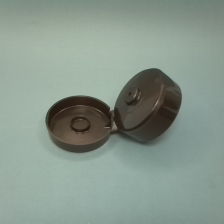
Color: red/orange/pink/fuchsia/brown
Cap type: flip-top cap